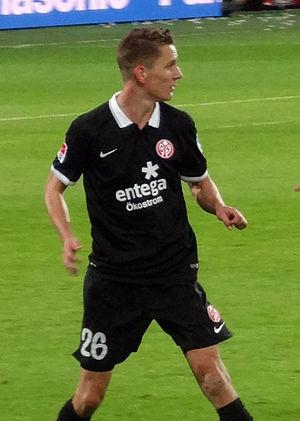
Niko Bungert est un footballeur allemand né le 24 octobre 1986 à Bochum en Allemagne. Il évolue actuellement comme stoppeur pour le FSV Mayence 05 en Bundesliga.